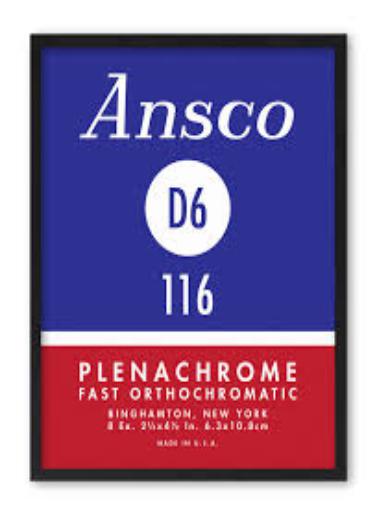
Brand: Ansco
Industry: Electronic